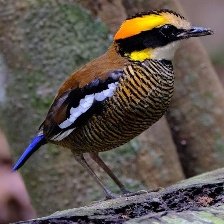
Species: BANDED PITA
Scientific name: HYDRORNIS GUAJANA